Gaia hypothesis

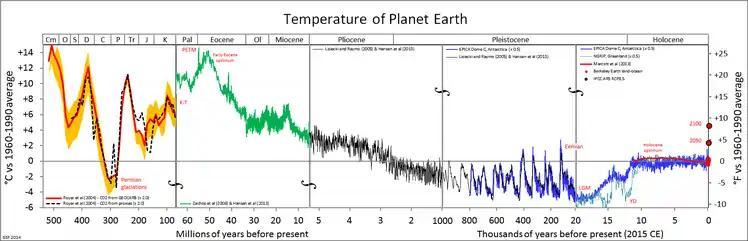
Rob Rohde's palaeotemperature graphs

Since life started on Earth, the energy provided by the Sun has increased by 25–30%; however, the surface temperature of the planet has remained within the levels of habitability, reaching quite regular low and high margins. Lovelock has also hypothesised that methanogens produced elevated levels of methane in the early atmosphere, giving a situation similar to that found in petrochemical smog, similar in some respects to the atmosphere on Titan. This, he suggests, helped to screen out ultraviolet light until the formation of the ozone layer, maintaining a degree of homeostasis. However, the Snowball Earth research has suggested that "oxygen shocks" and reduced methane levels led, during the Huronian, Sturtian and Marinoan/Varanger Ice Ages, to a world that very nearly became a solid "snowball". These epochs are evidence against the ability of the pre Phanerozoic biosphere to fully self-regulate.